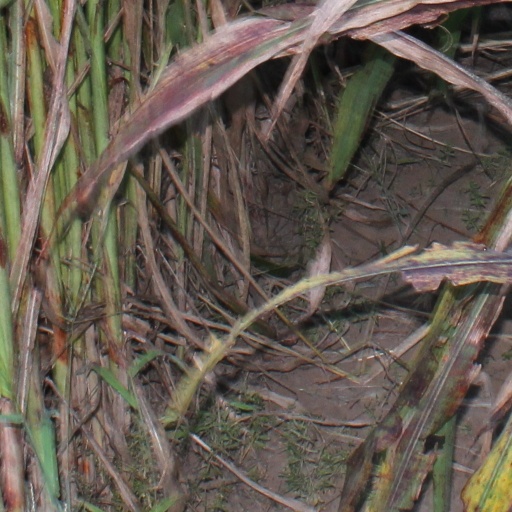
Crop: sorghum